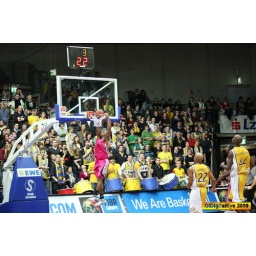
oldenburg ewe baskets vs bonn foto by OlDigitalEye 2009 01 31 8068_2